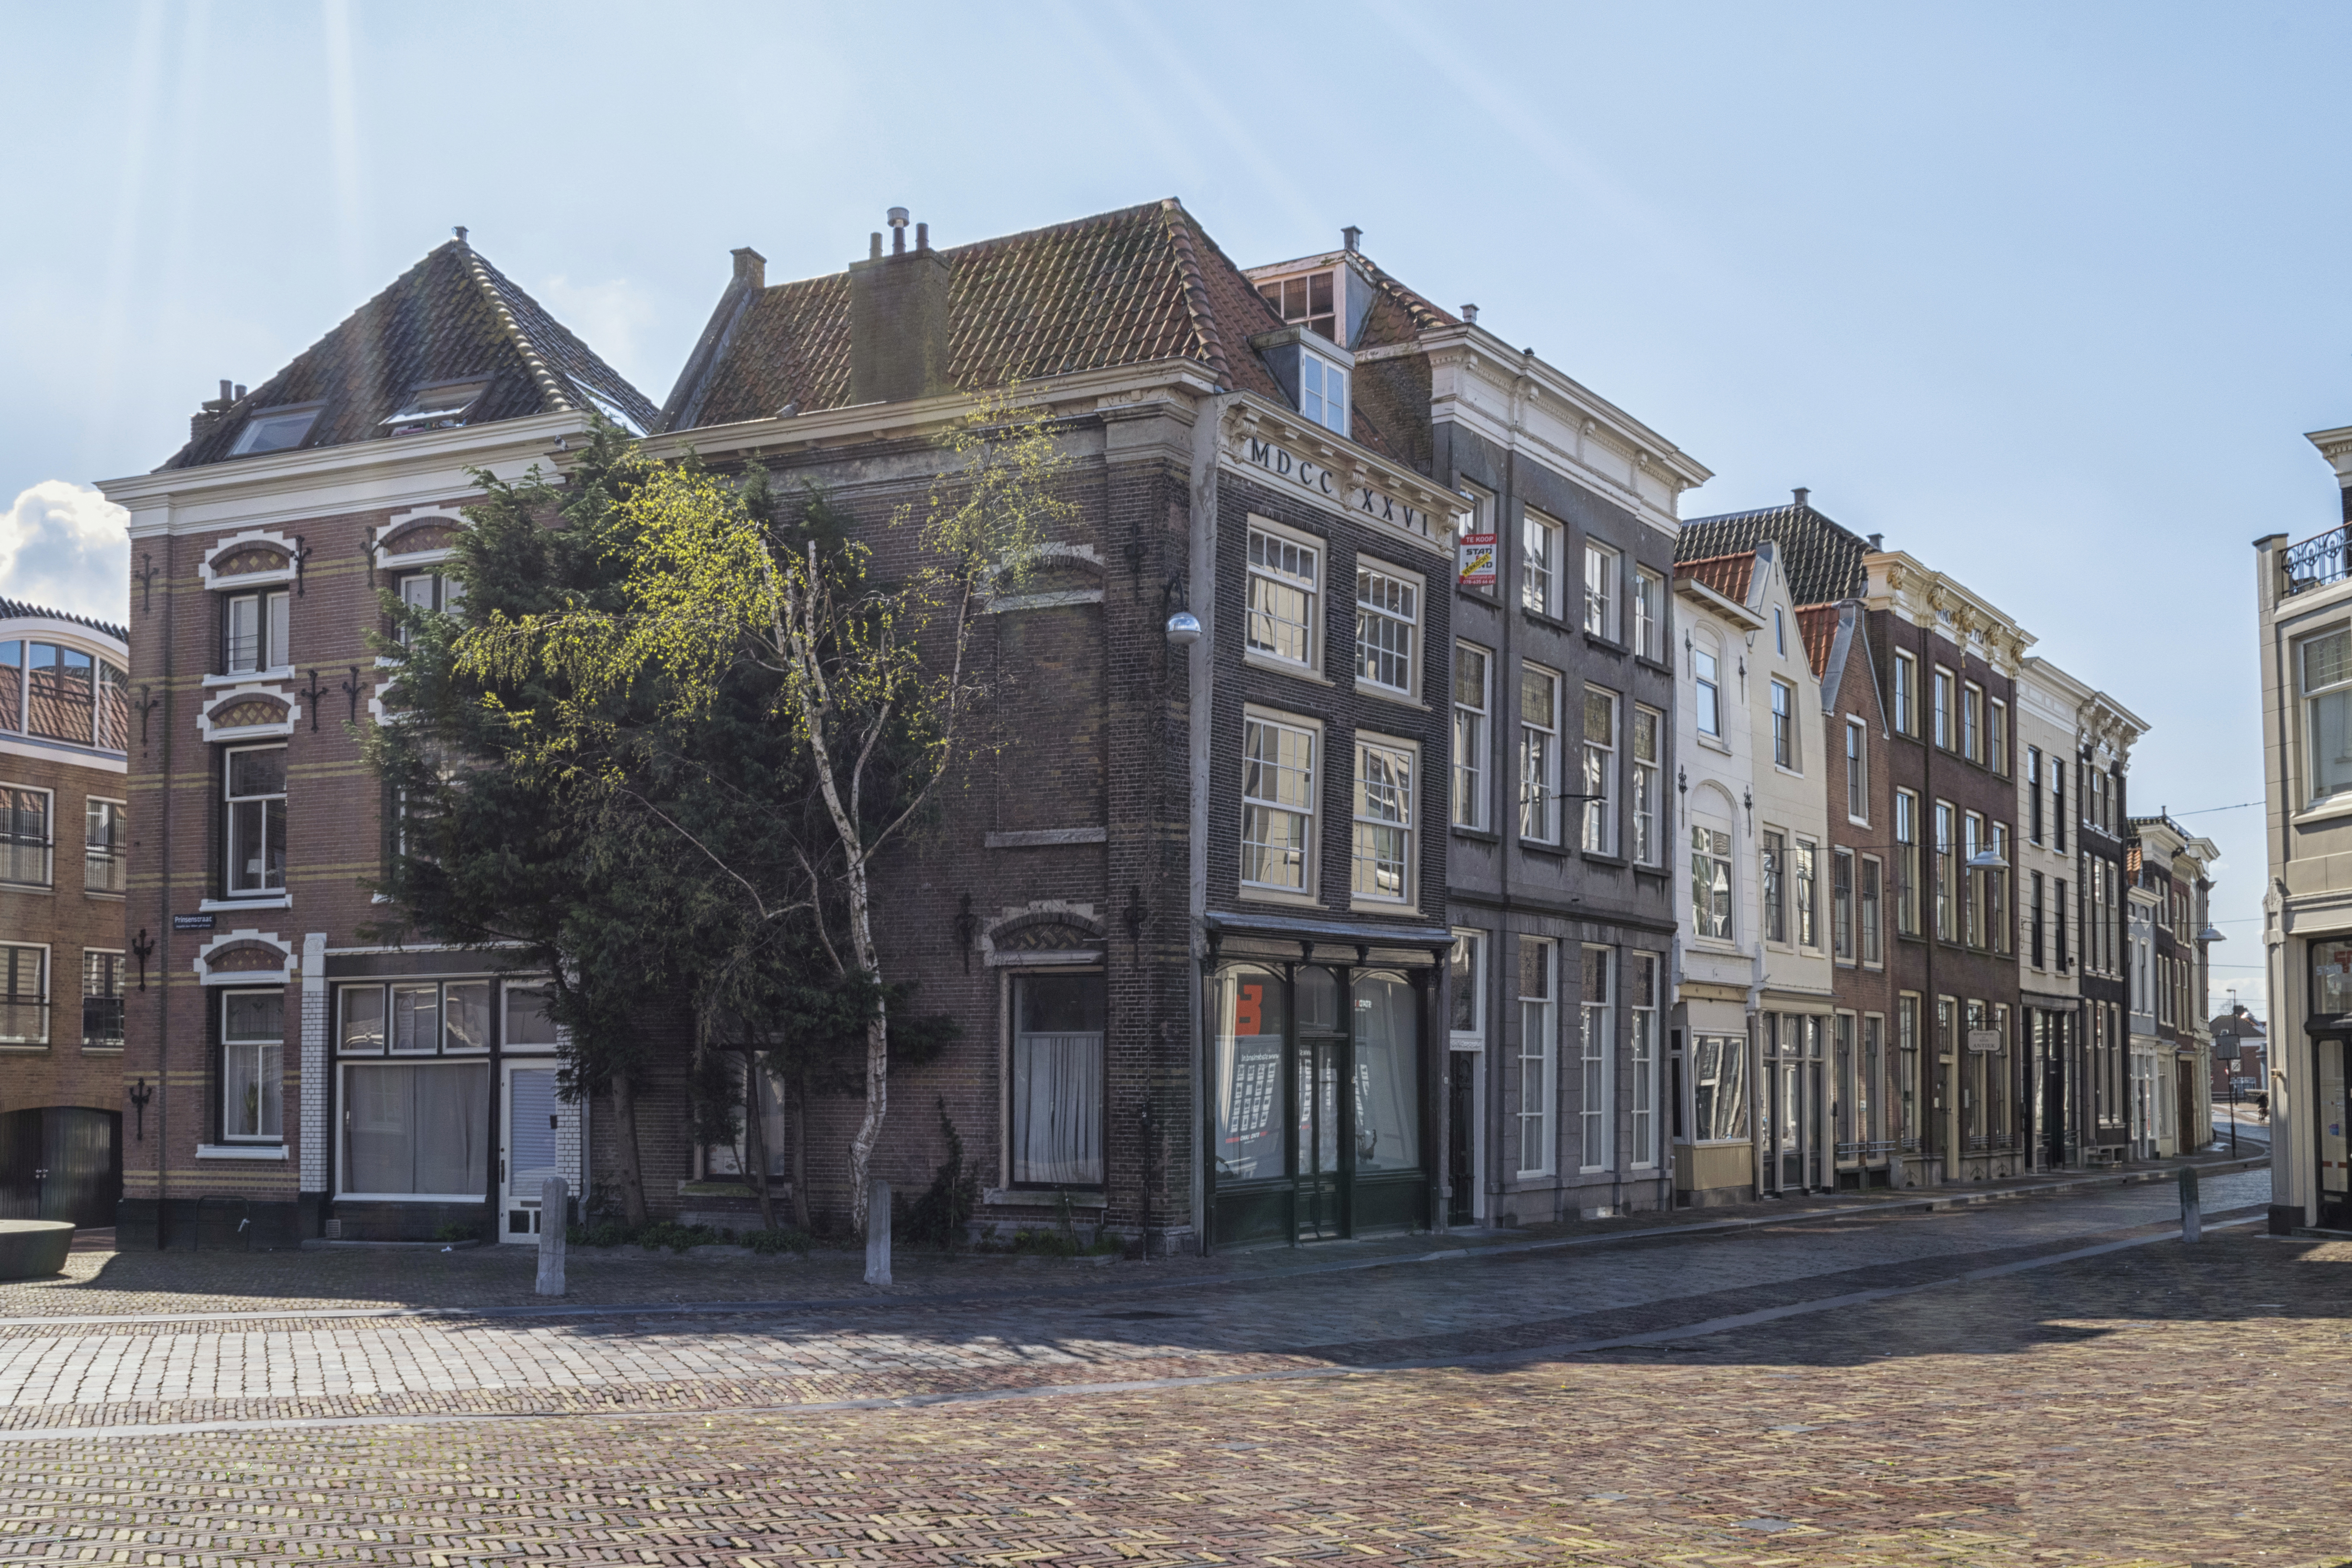
outdoor, architecture, road, street, house, town, building, home, downtown, suburb, facade, property, nikon, historic, apartment, waterway, nederland, netherlands, outdoorphotography, estate, paulvandevelde, pdvandevelde, padagudaloma, dordrecht, stadsfotografie, nederlandinfotos, historisch, condominium, neighbourhood, real estate, prinsenstraat, gebouwen, urban area, residential area, human settlement